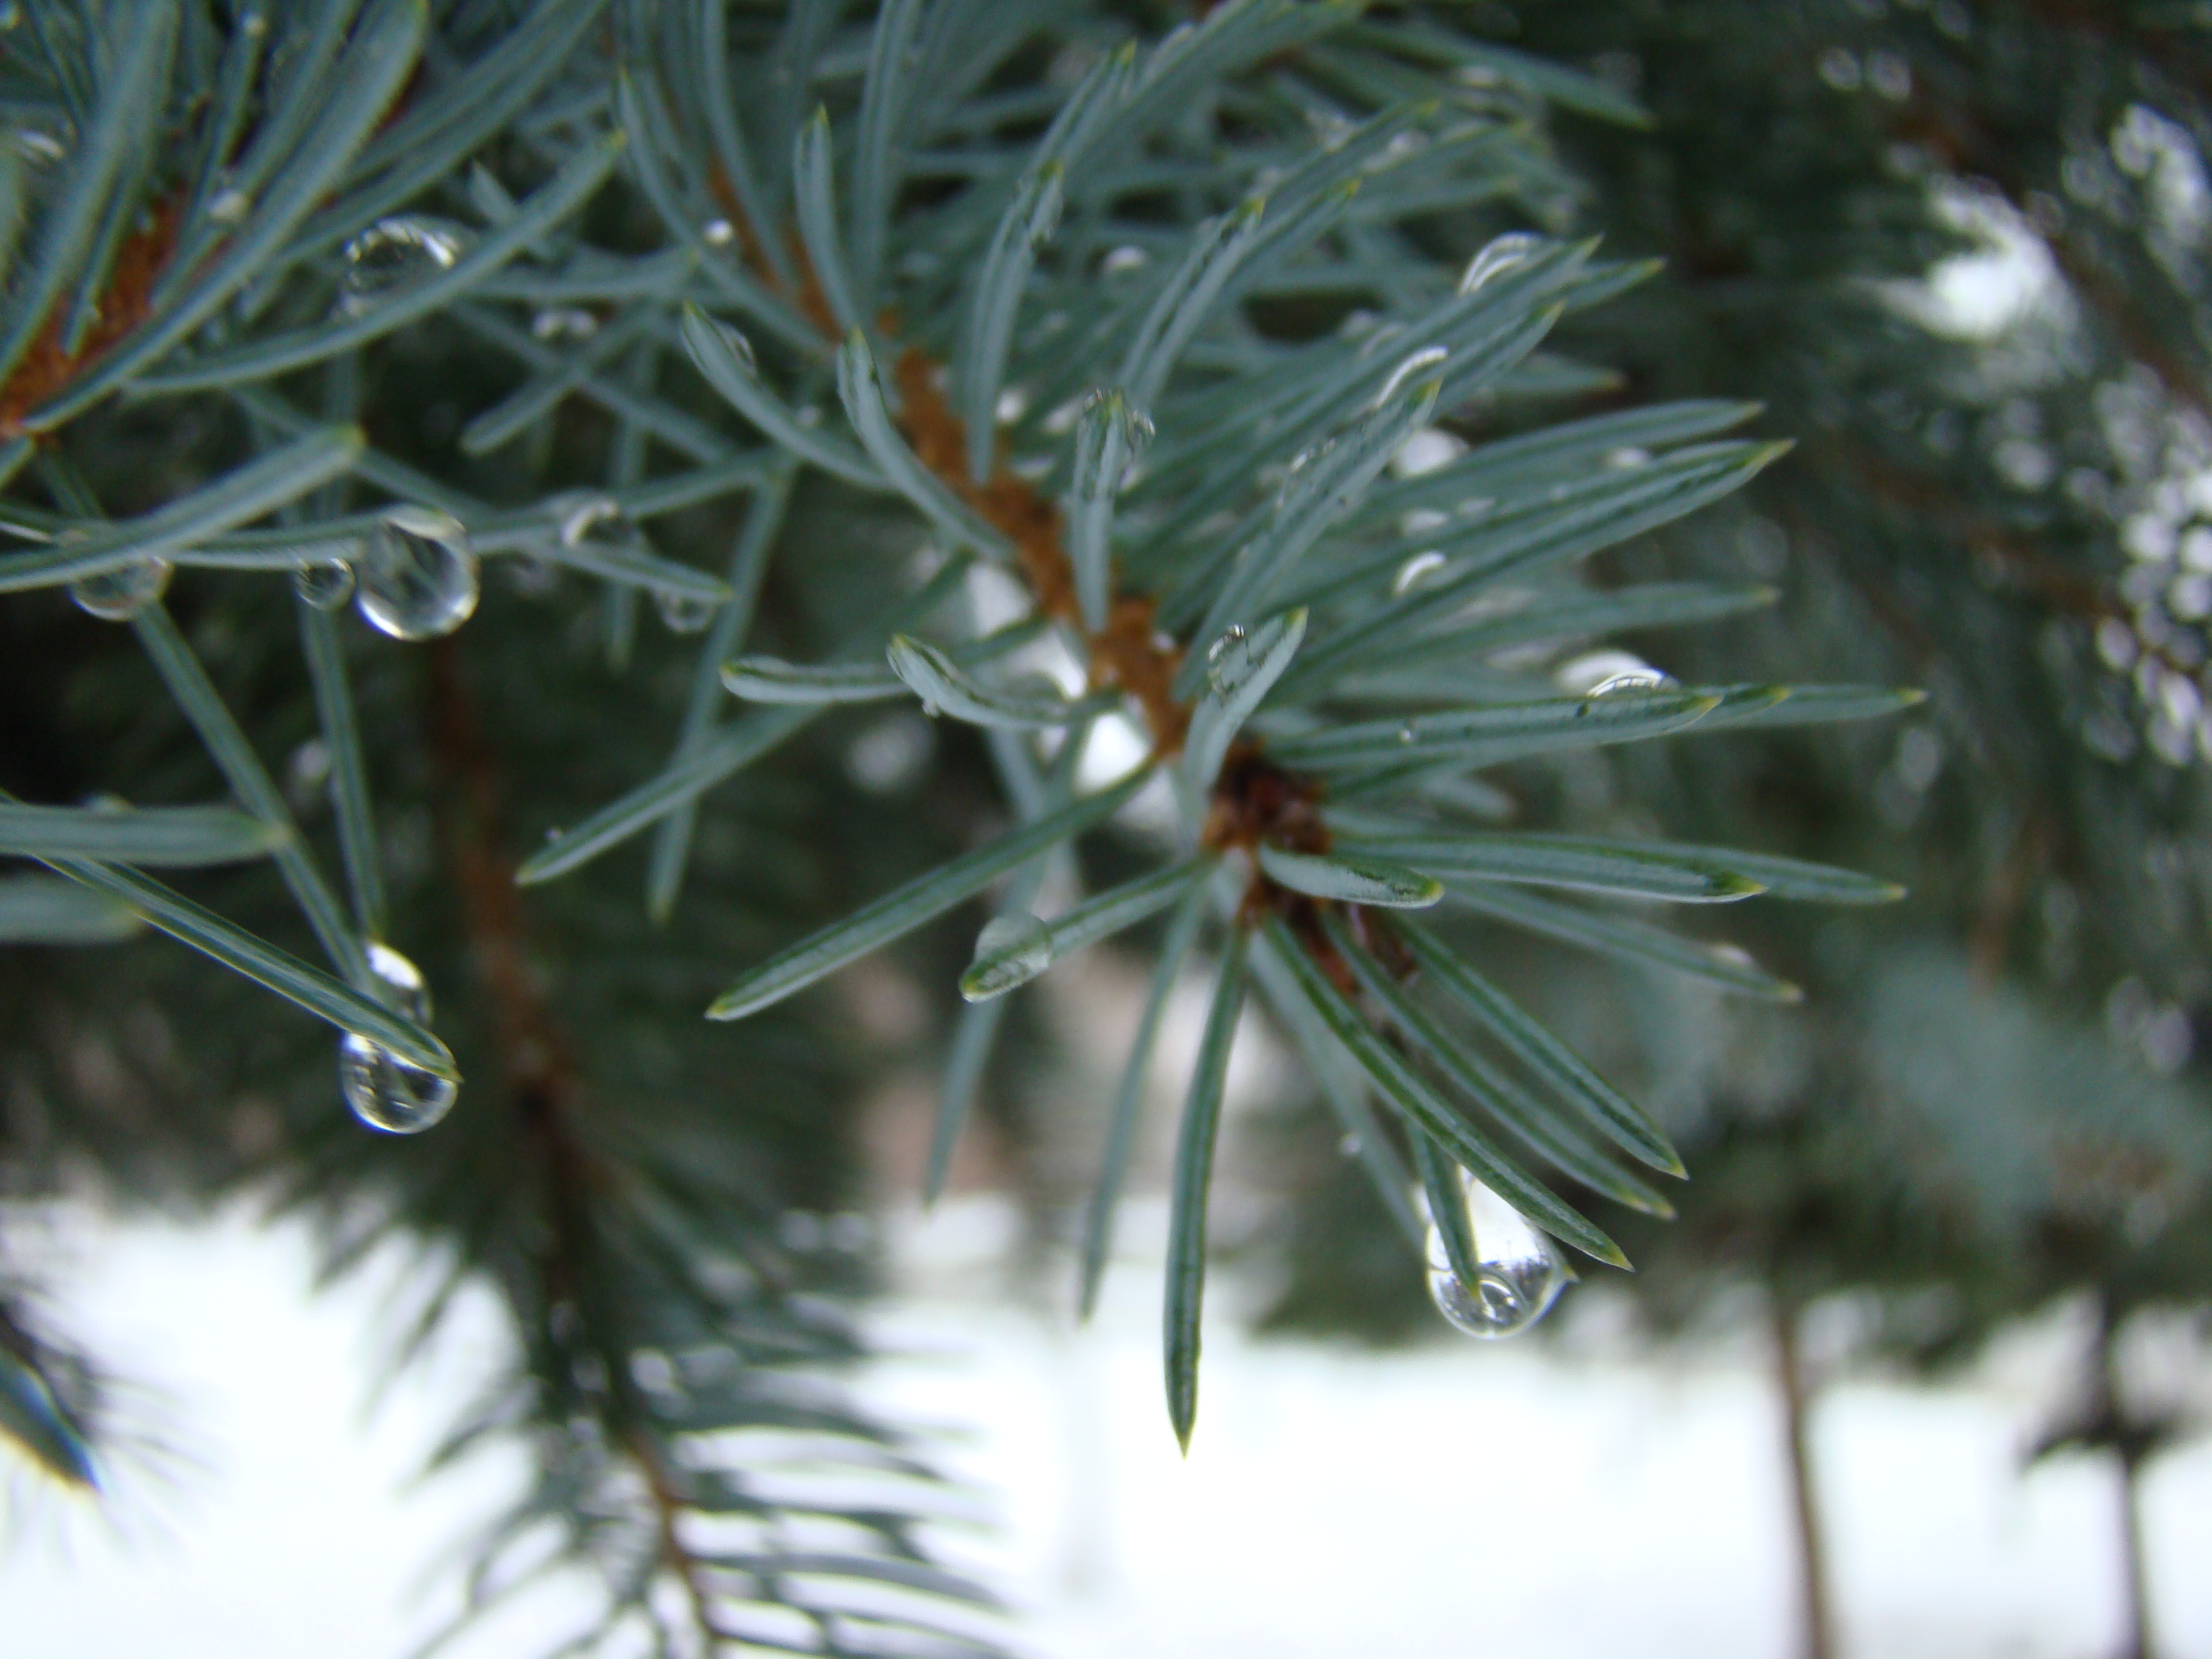
tree, nature, branch, snow, winter, plant, leaf, flower, frost, evergreen, botany, fir, flora, christmas tree, twig, conifer, christmas decoration, spruce, sony, moscow, dsch9, freezing, macro photography, pine family, woody plant, land plant, thorns spines and prickles